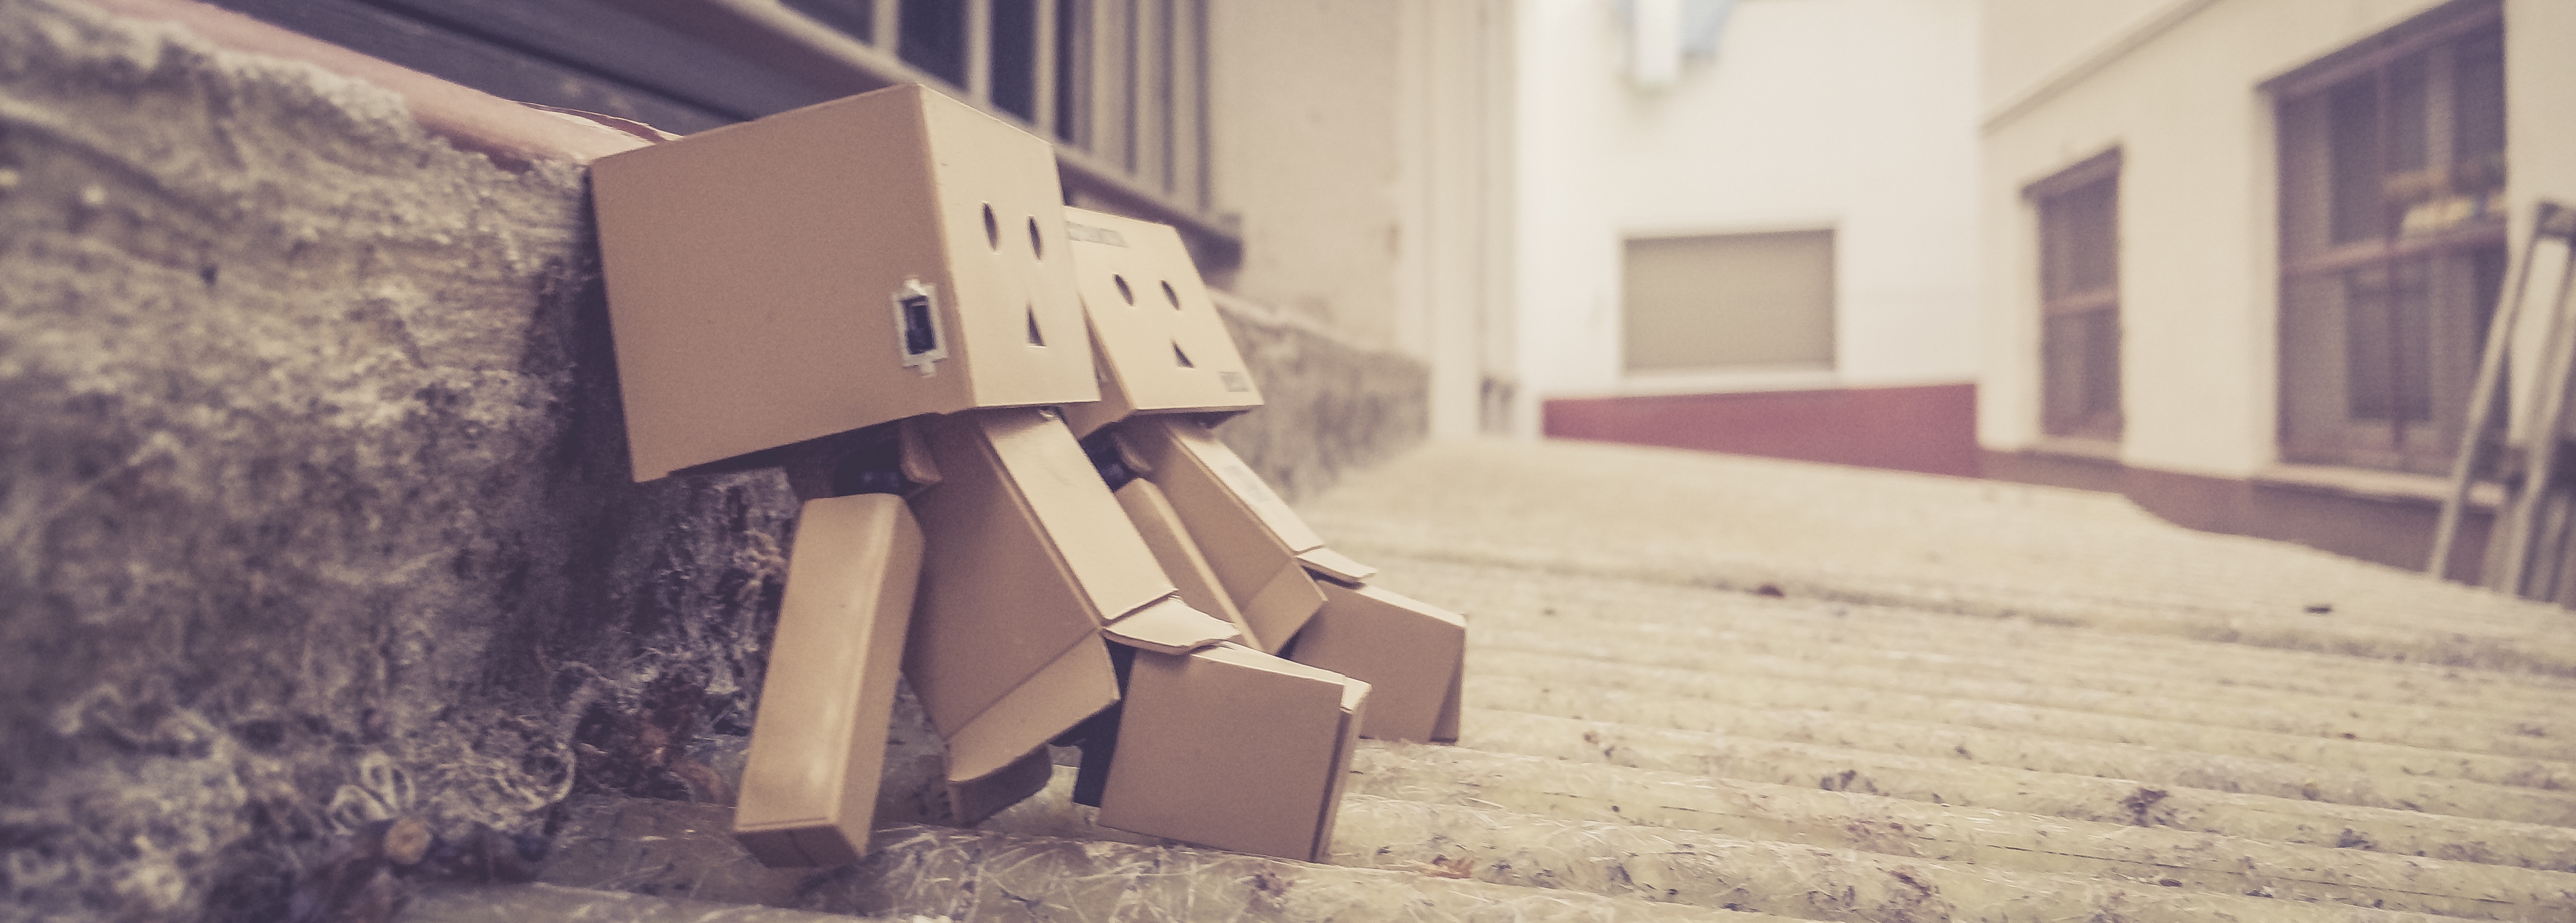
winter, wood, white, photography, color, photograph, snapshot, image